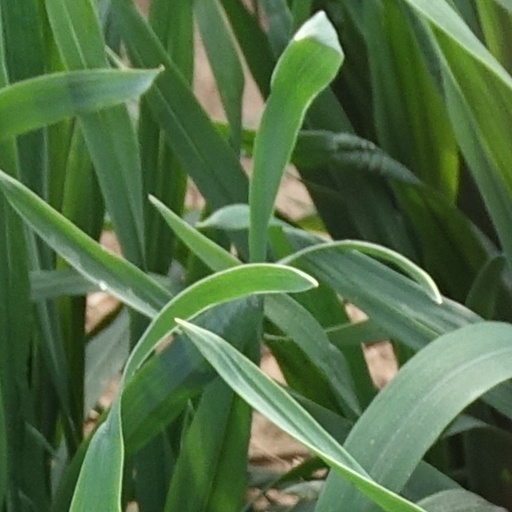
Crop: wheat